ABC Scorpion

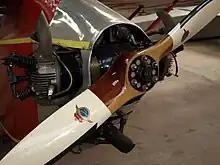
Scorpion II installed in an ANEC II at the Shuttleworth Collection

The only ANEC II ("G-EBJO") flies regularly at the Shuttleworth Collection at Old Warden and is powered by a Scorpion II.